Hagia Sophia

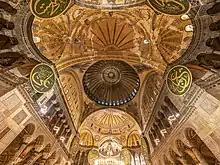
View of the dome interior

The theories of Hero of Alexandria, a Hellenistic mathematician of the 1st century AD, may have been utilized to address the challenges presented by building such an expansive dome over so large a space. Svenshon and Stiffel proposed that the architects used Hero's proposed values for constructing vaults. The square measurements were calculated using the side-and-diagonal number progression, which results in squares defined by the numbers 12 and 17, wherein 12 defines the side of the square and 17 its diagonal, which have been used as standard values as early as in cuneiform Babylonian texts.